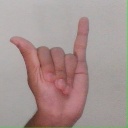
अक्षर: य